Batteries in space

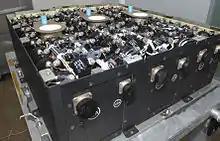
Nickel-Hydrogen batteries for Hubble

Batteries are used on spacecraft as a means of power storage. Primary batteries contain all their usable energy when assembled and can only be discharged. Secondary batteries can be recharged from some other energy source, such as solar panels or radioisotope-based power (RTG), and can deliver power during periods when the space vehicle is out of direct sunlight. Batteries generate electrical current from a chemical reaction.